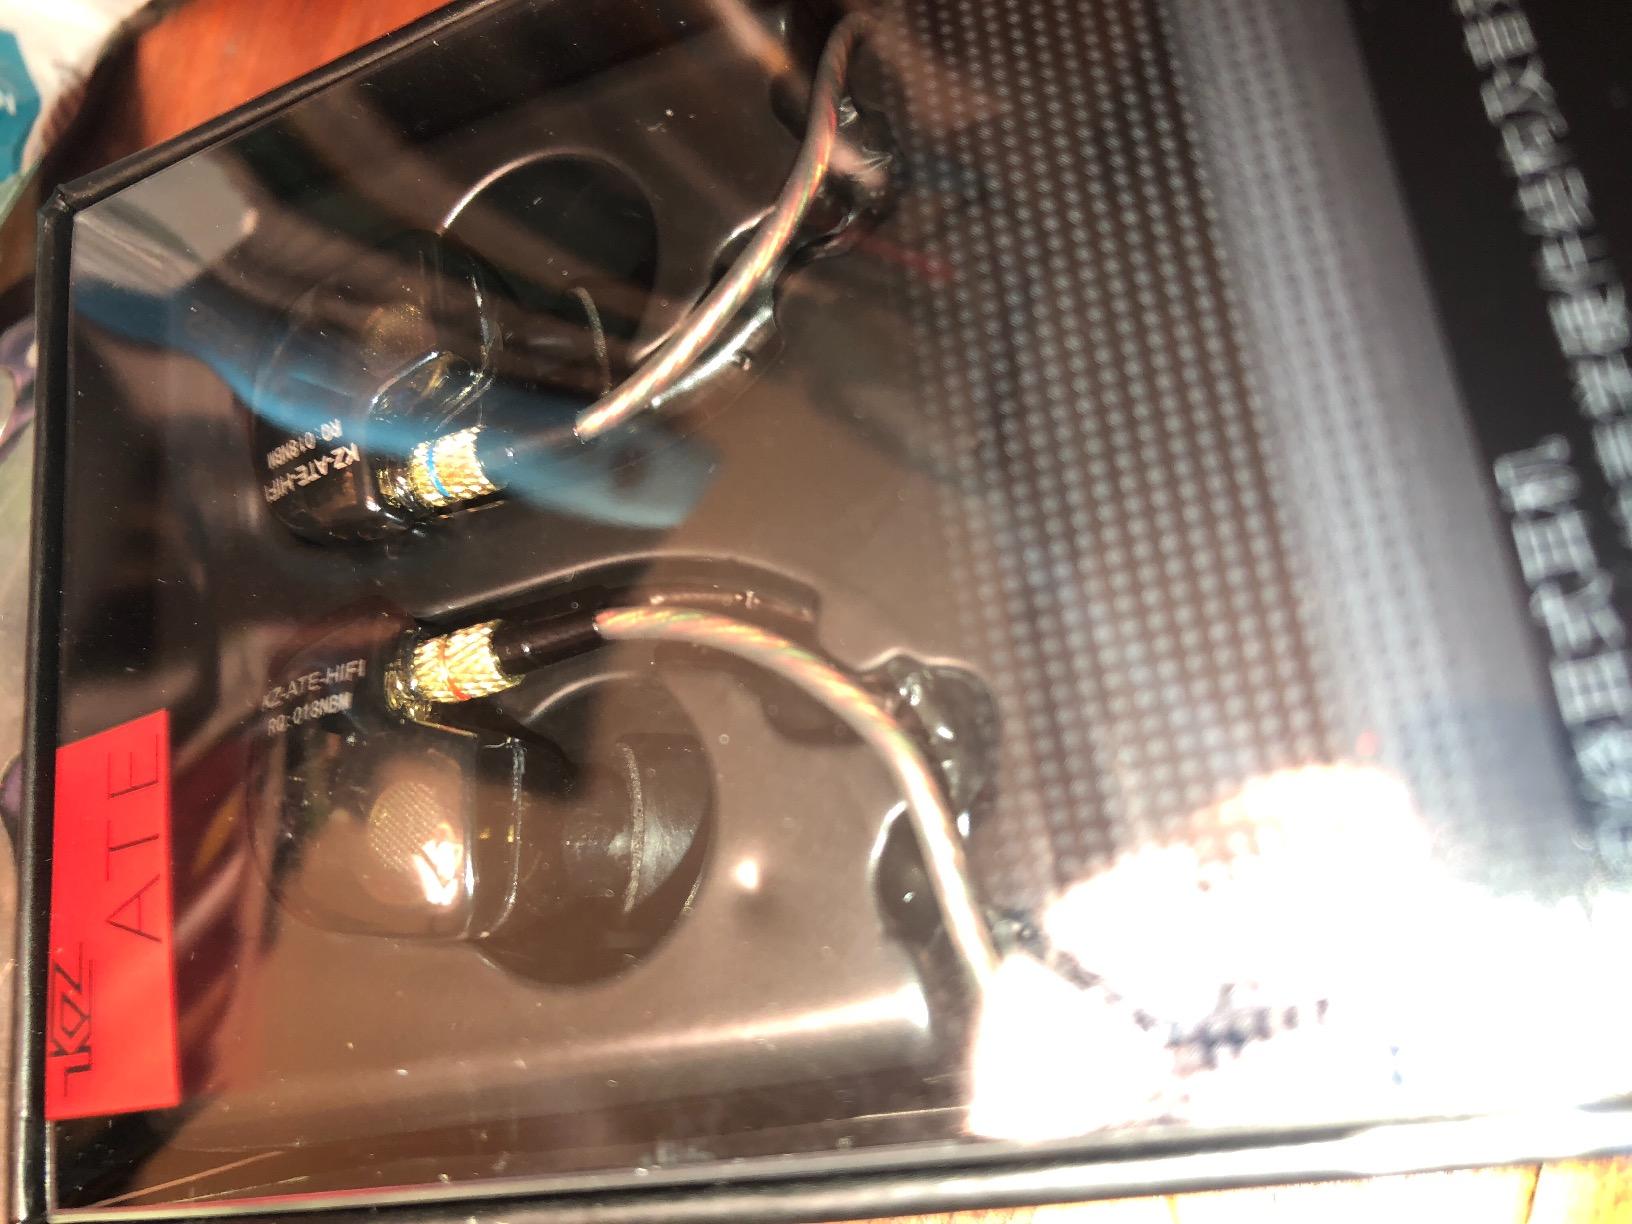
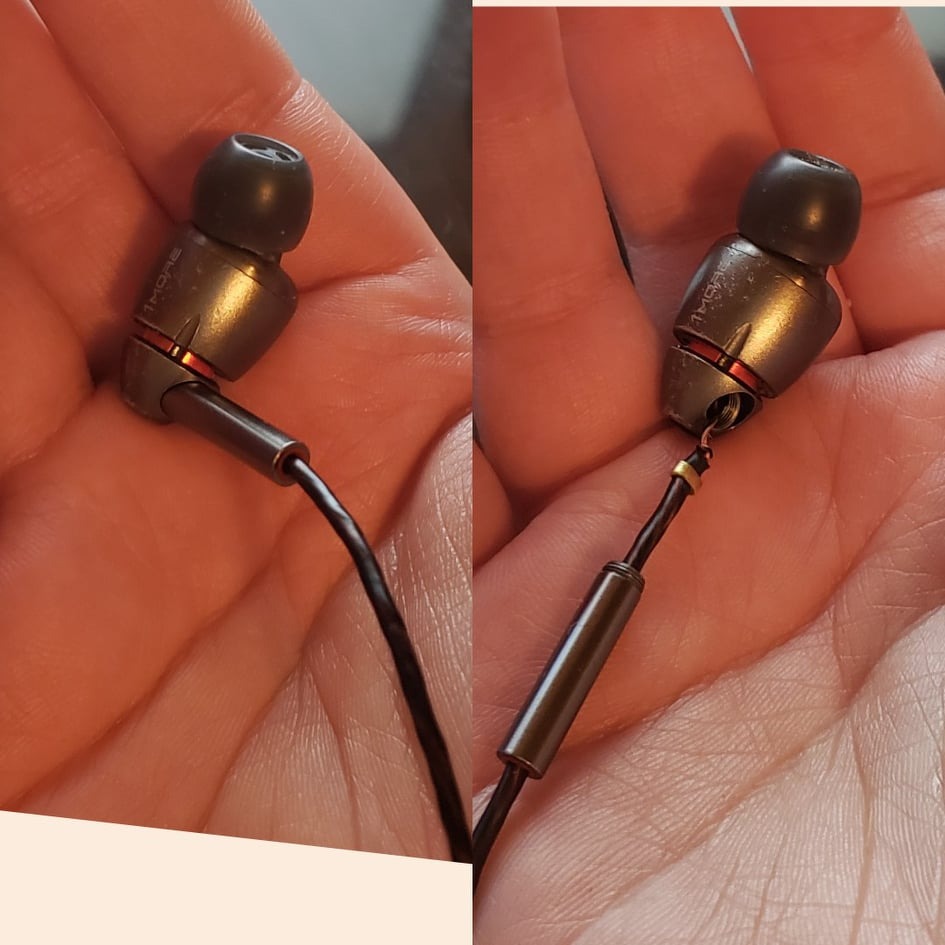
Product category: headphones
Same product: no